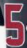
Number: 5